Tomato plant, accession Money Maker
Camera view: bottom (45 deg); turntable rotation: 120 degrees
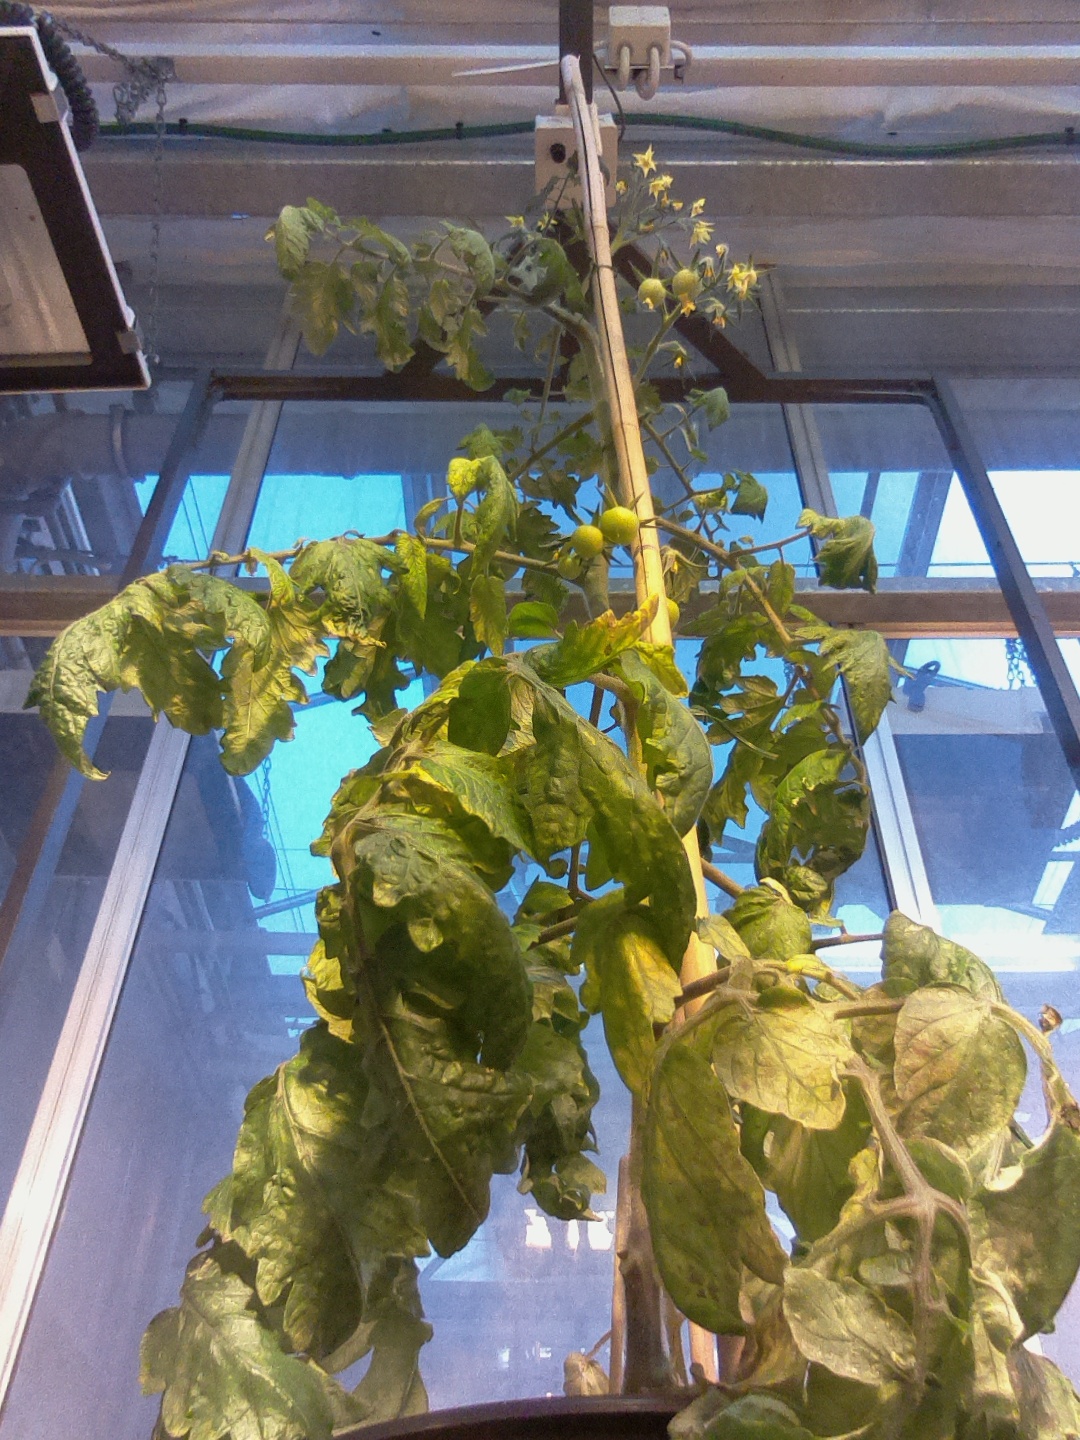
BBCH growth stage 70: Fruits at the main stem or branches visibles